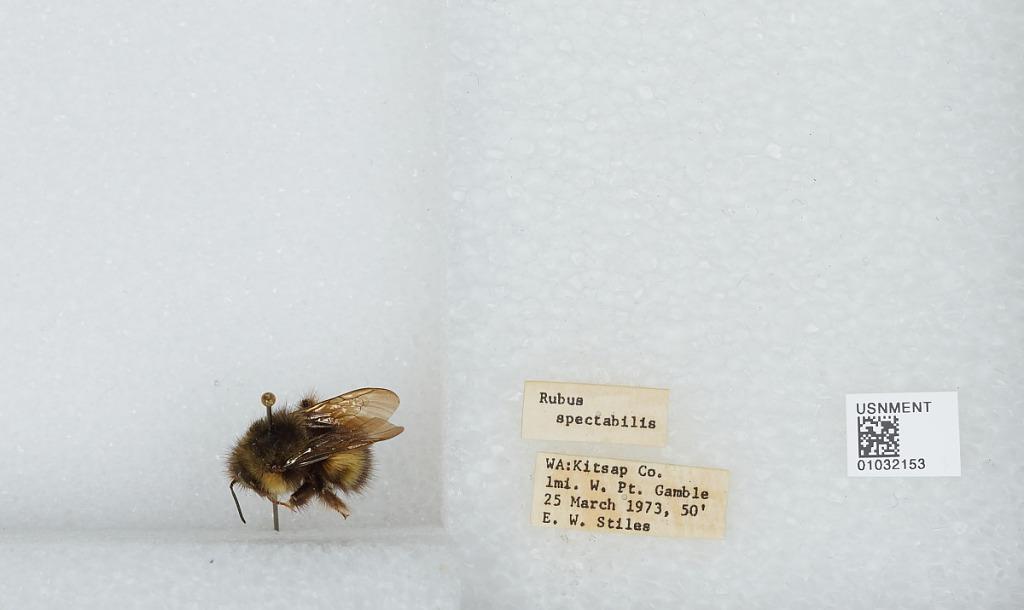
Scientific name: Bombus (Pyrobombus) sitkensis Nylander
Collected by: E. Stiles
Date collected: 1973-3-25
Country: United States
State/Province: Washington
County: Kitsap
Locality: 1 mile west of Port Gamble
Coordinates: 47.8542, -122.606